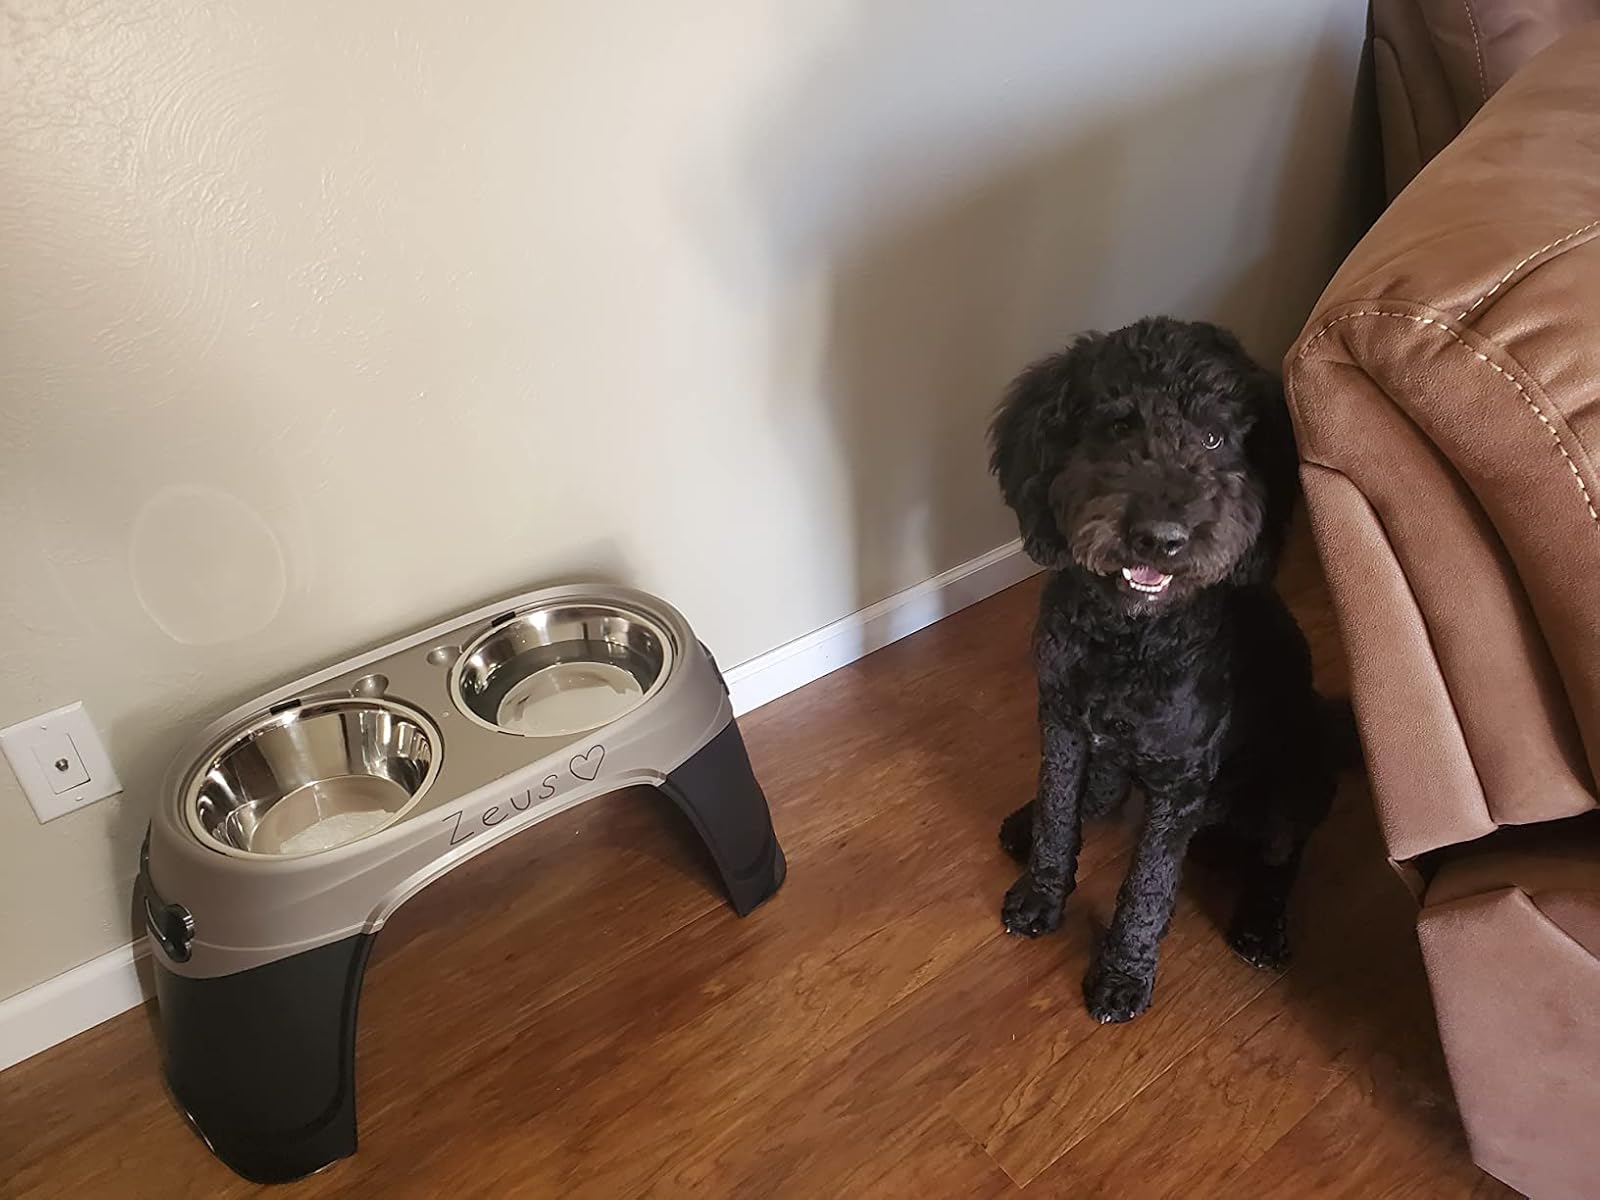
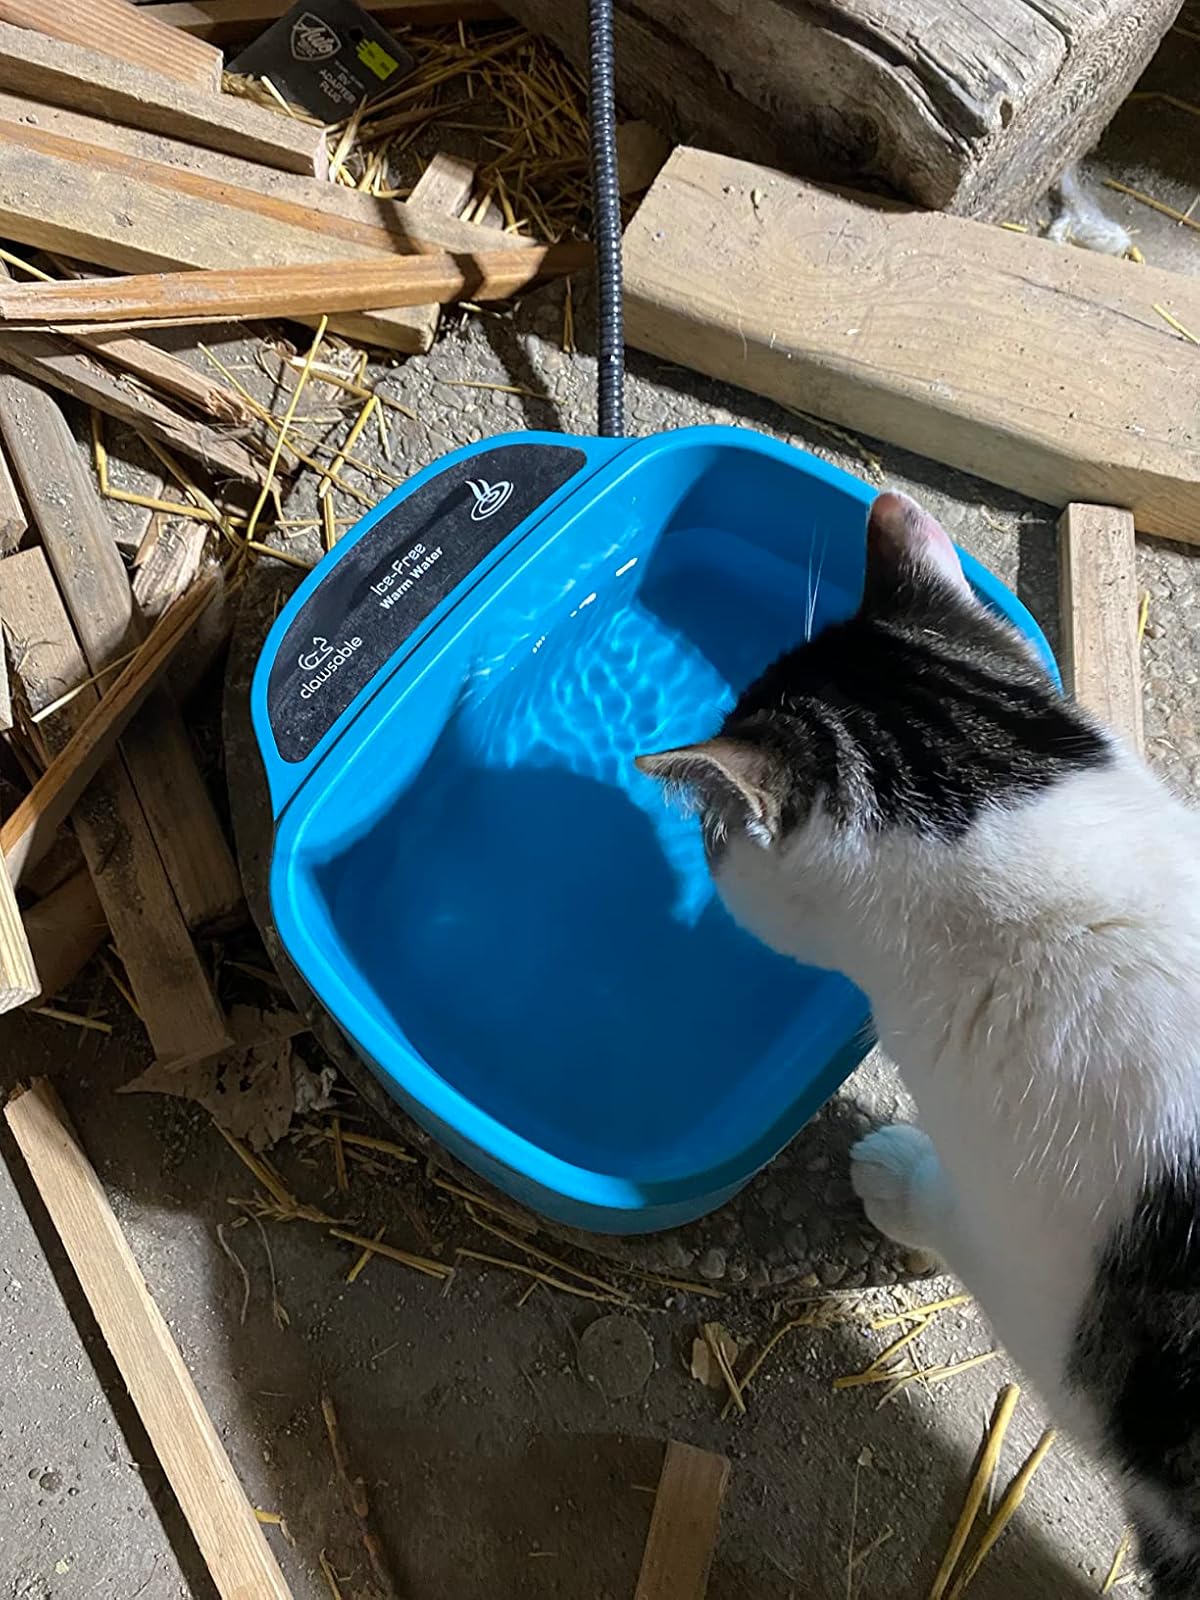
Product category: items_bowl
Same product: no